Brandywine Battlefield

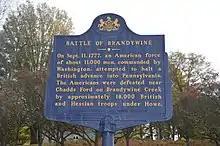
Battle of Brandywine historical marker.

Brandywine Battlefield Park is about a half-mile east of Brandywine Creek in southeastern Pennsylvania. Its proximity to Philadelphia, about 30 miles, led directly to the land being the location of a major battle of the American Revolution. The creek itself was a major military obstacle during the 1770s. Brandywine Creek served as a "moat" that blocked British access to the Schuylkill River and the Continental Congress in Philadelphia. The British Army sought to seize control of Philadelphia, drive the Congress out of the city and thereby bring an end to the war. The area was also a crossroads of the Thirteen Colonies. Control of the roads was crucial to the supply of both the British and Continental Armies.